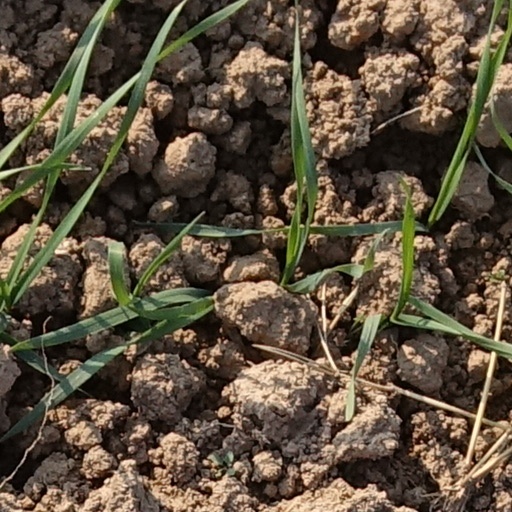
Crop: wheat